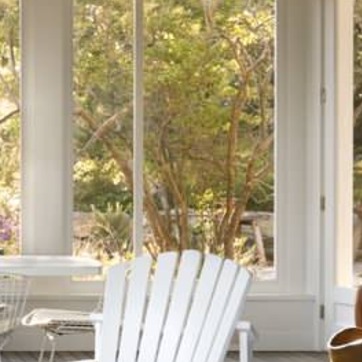
Material: glass